Lincoln Financial Media

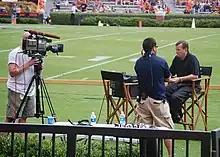
LFS SEC sideline reporter Dave Baker

Lincoln Financial Sports, originally Jefferson-Pilot Teleproductions (later Jefferson Pilot Sports), produced and syndicated college sports events of the Southeastern Conference, and co-produced Atlantic Coast Conference sporting events with Raycom Sports. It also produced telecasts of pre-season games of the Carolina Panthers of the National Football League, and in the 1980s, syndicated coverage of the NASCAR Winston Cup races at Charlotte Motor Speedway.